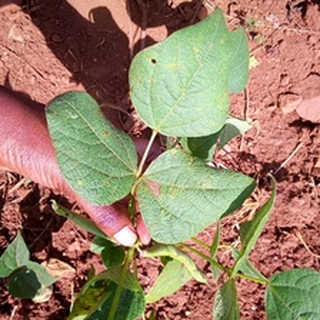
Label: bean_rust